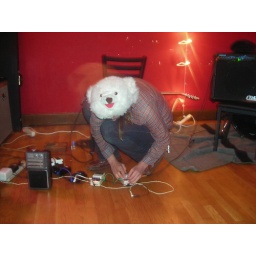
bird costumes in a bear costume